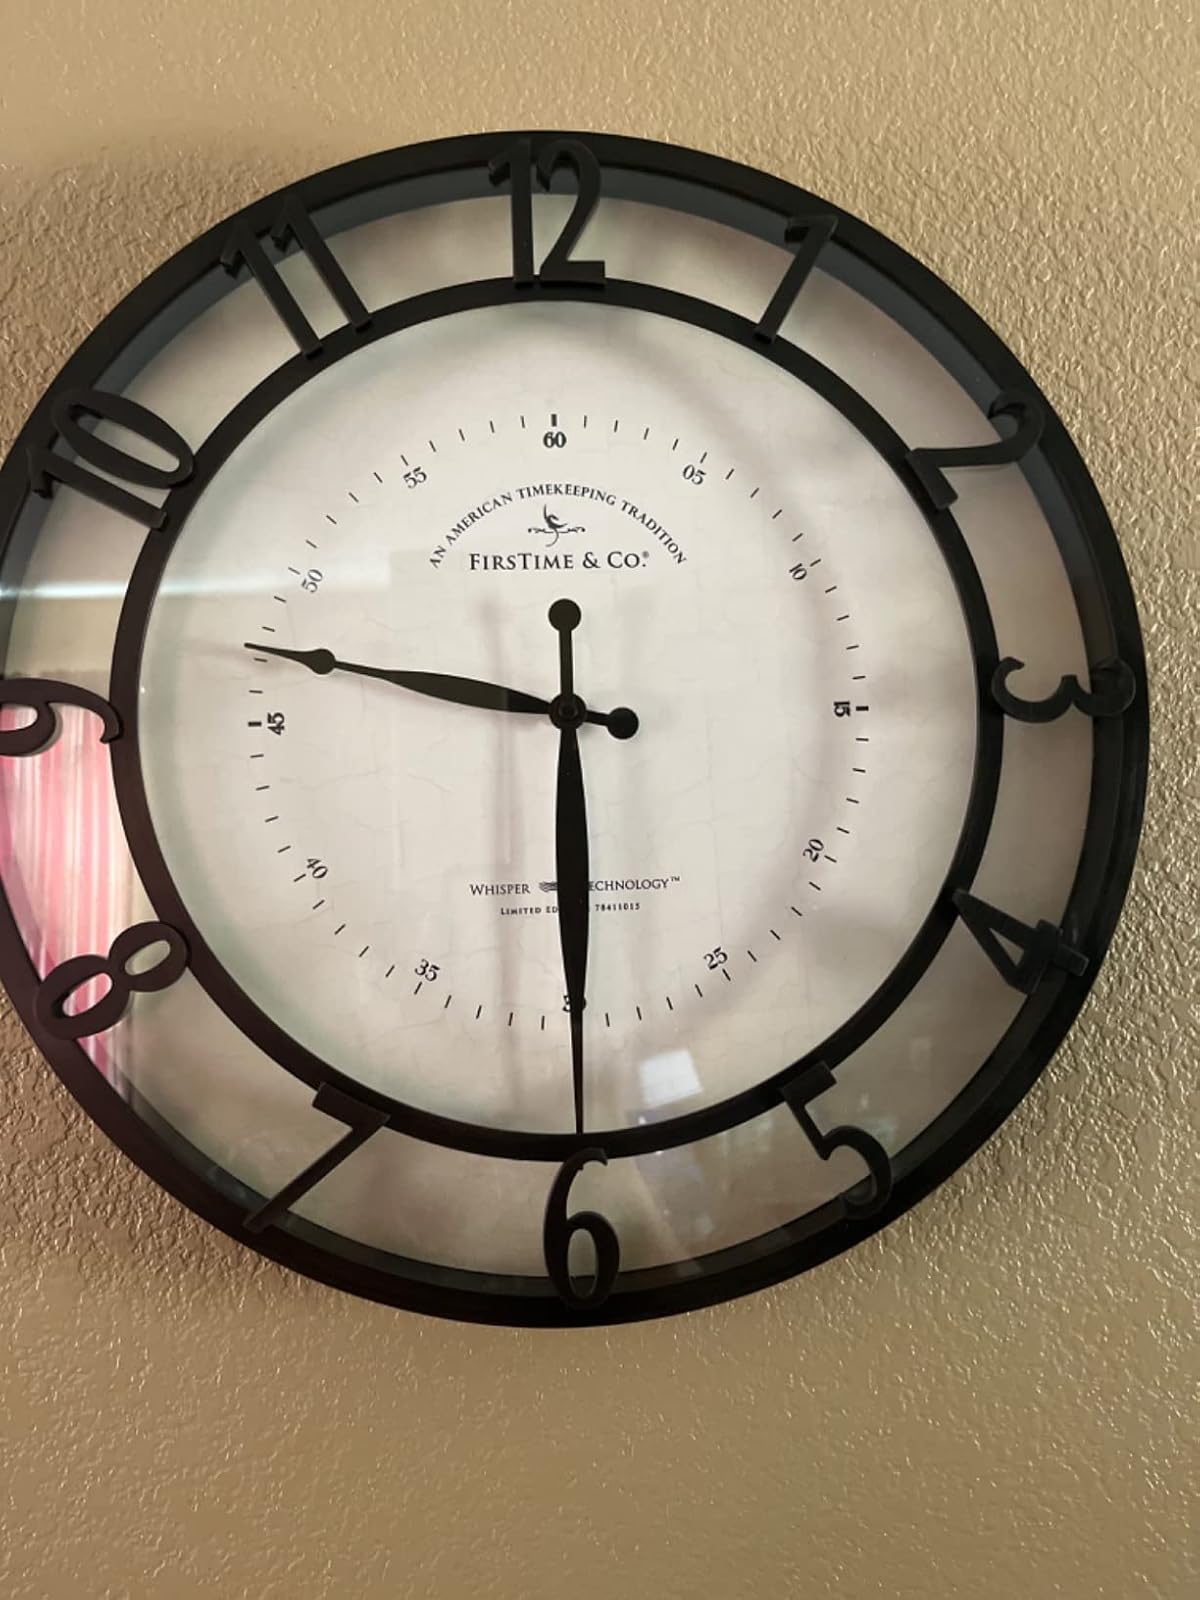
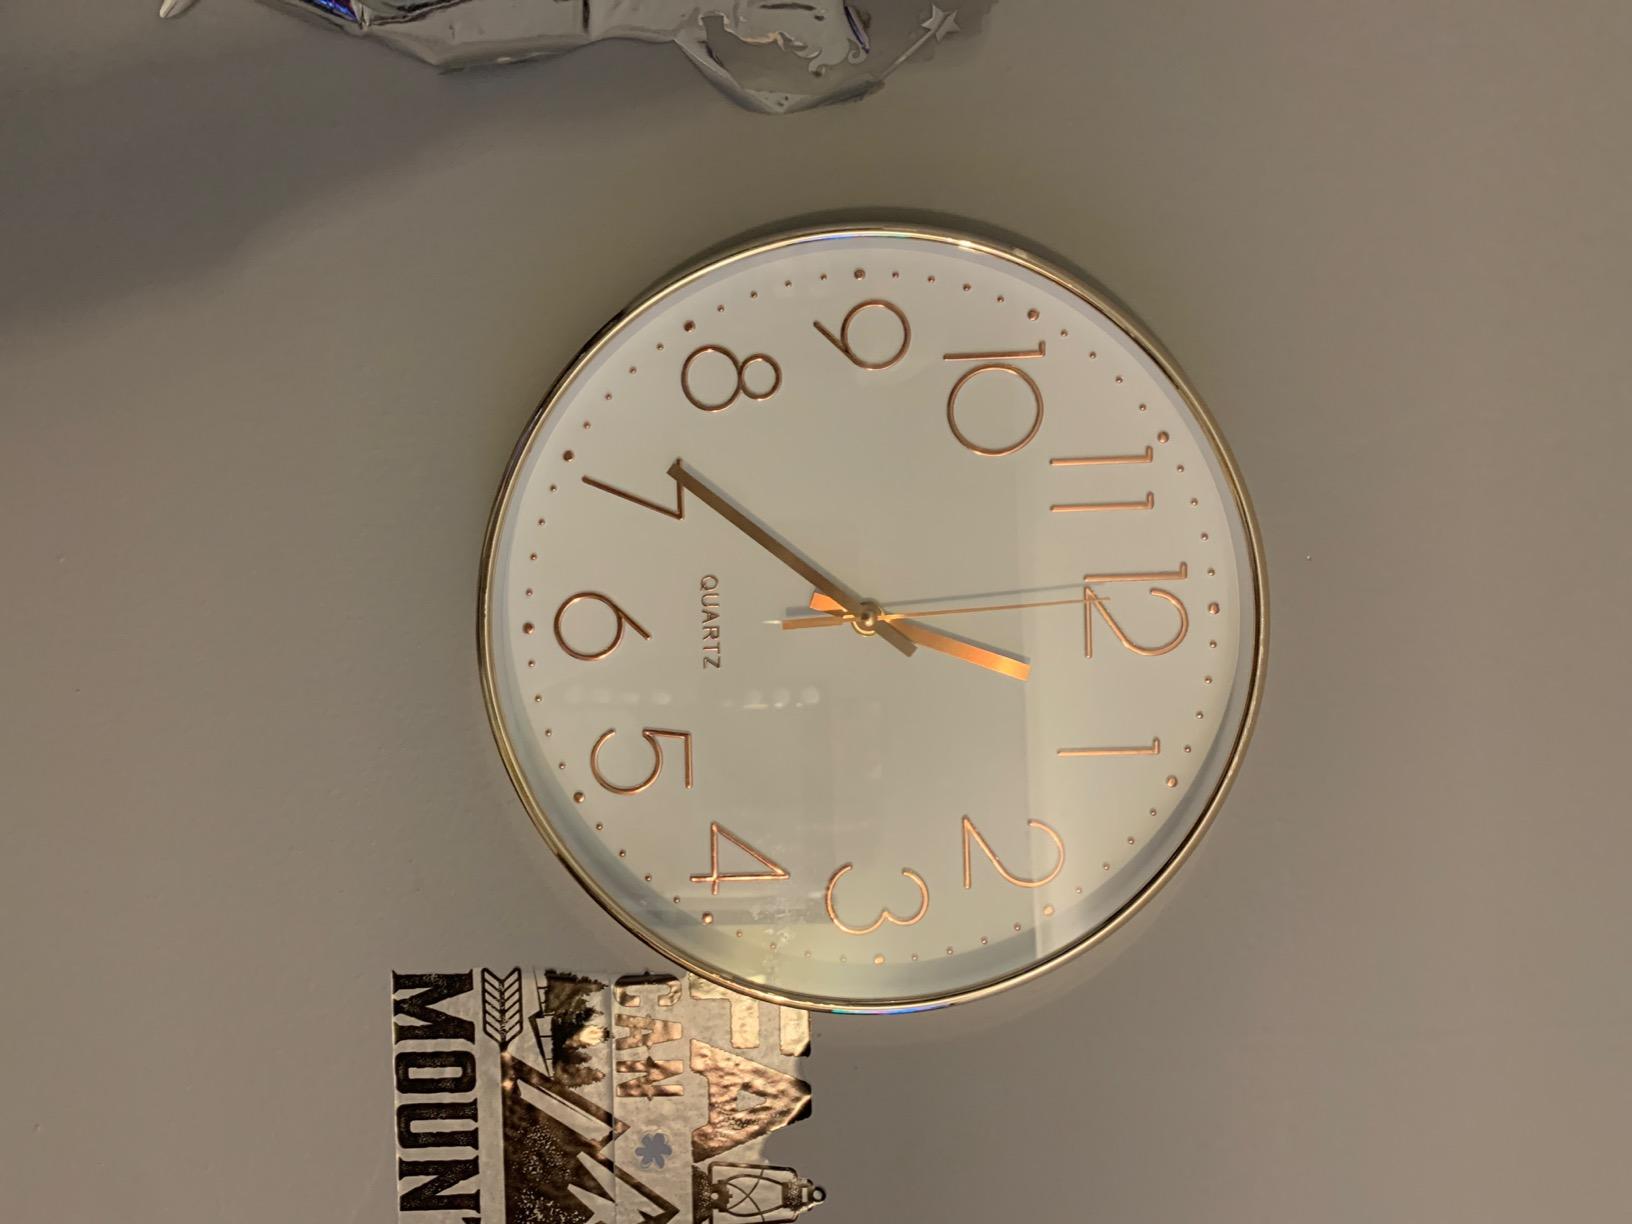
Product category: clock
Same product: no